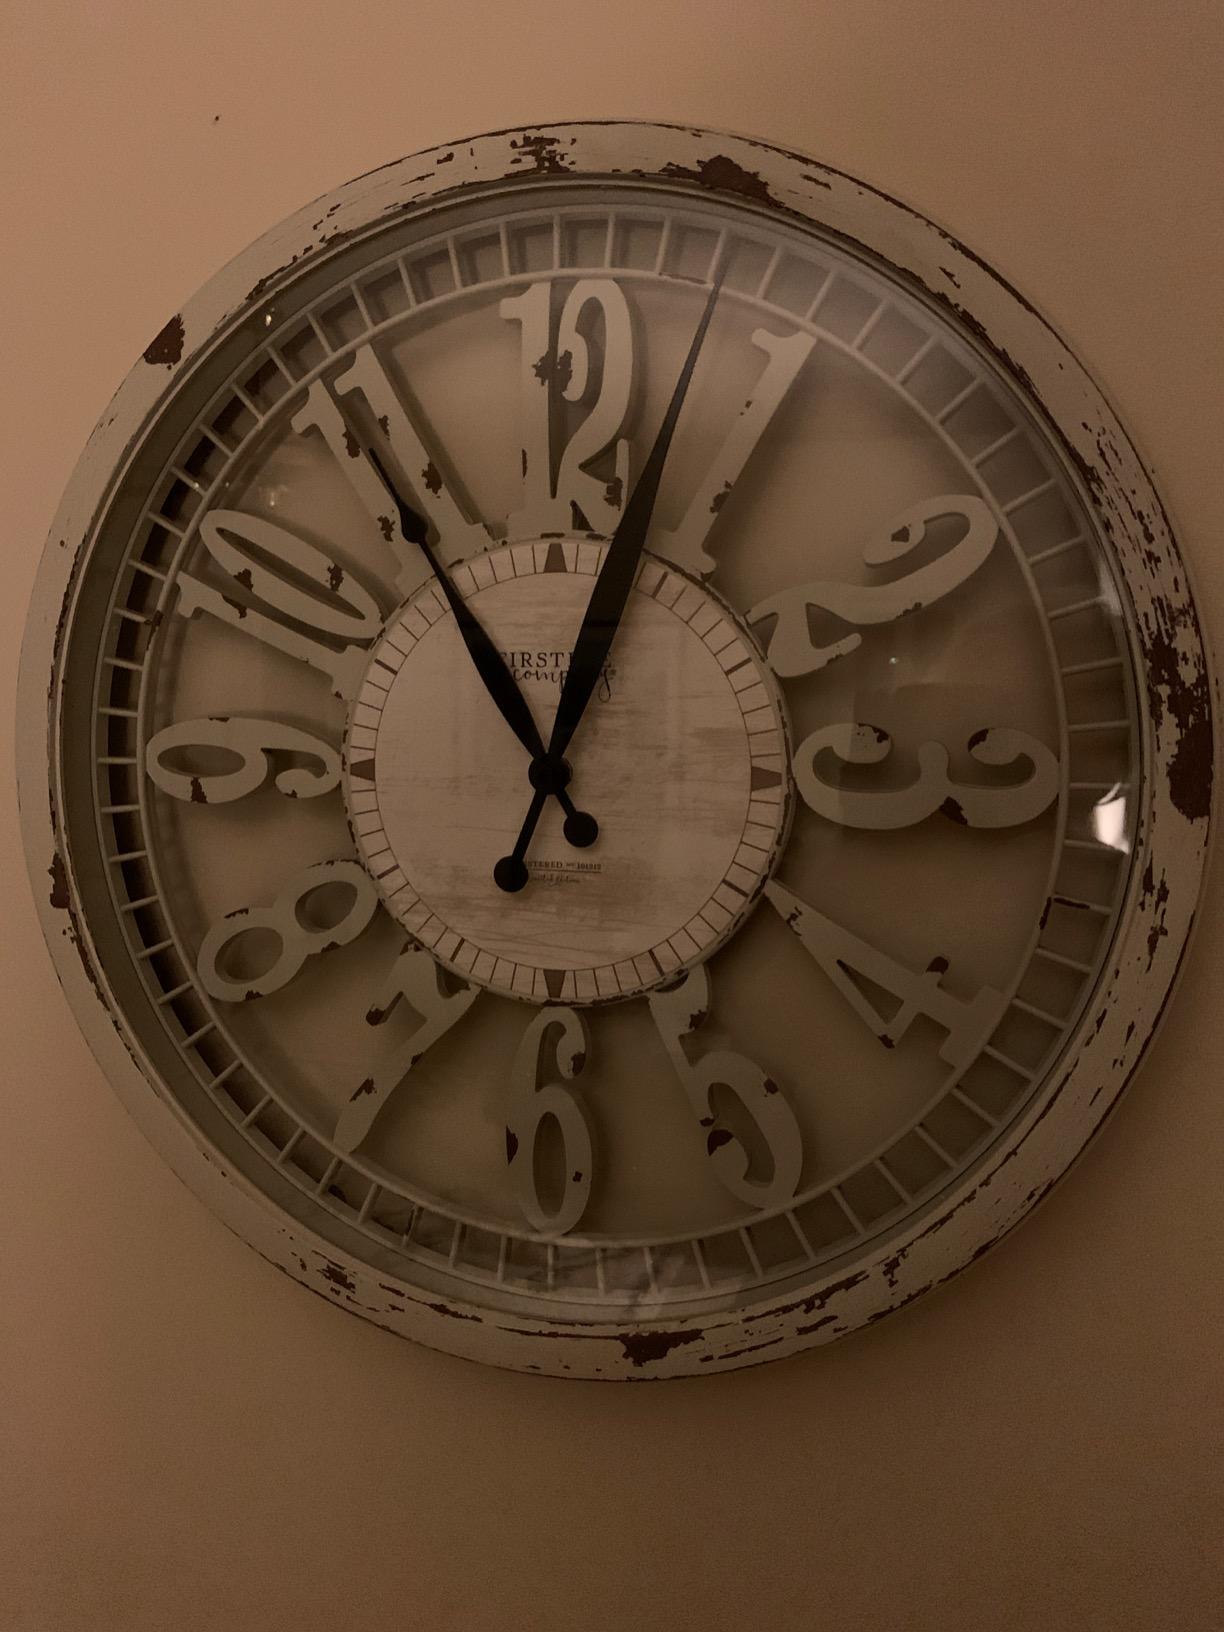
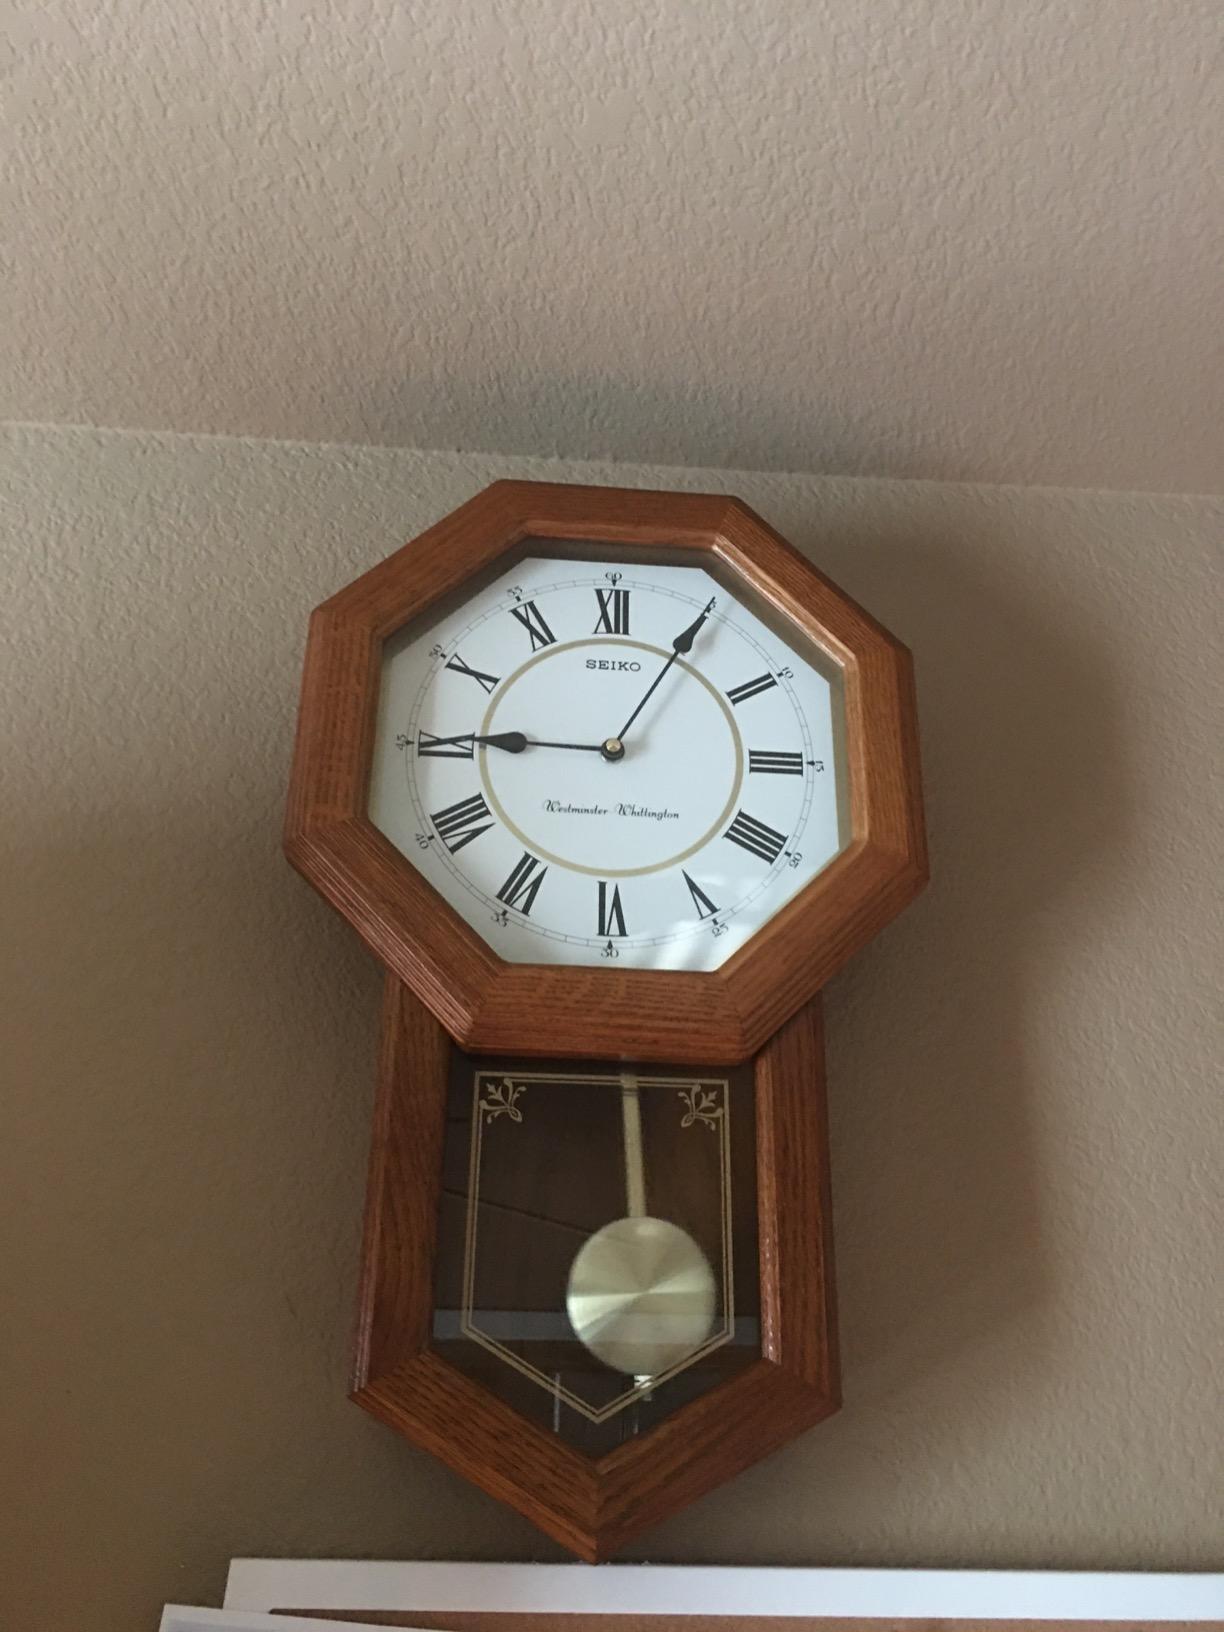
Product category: clock
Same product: no